Metropolitan France

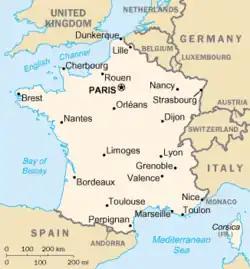

Metropolitan France ( or ), also known as European France, is the area of France which is geographically in Europe and chiefly comprises the mainland, popularly known as "the Hexagon" ( or ), and Corsica. This collective name for the European regions of France is used in everyday life in France but has no administrative meaning, with the exception that only Metropolitan France is part of the Schengen Area. Indeed, the overseas regions have exactly the same administrative status as the metropolitan regions. Metropolitan France comprises mainland France and Corsica, as well as nearby French islands in the Atlantic Ocean, the English Channel and the Mediterranean Sea waters. Its borders have undergone significant changes over the centuries, particularly in the east, but have remained unaltered since 1947.